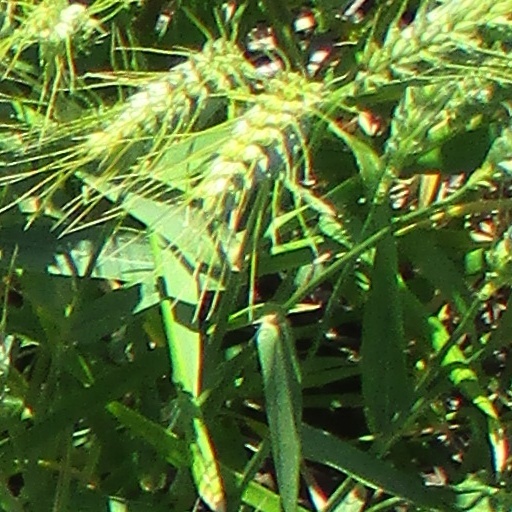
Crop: wheat